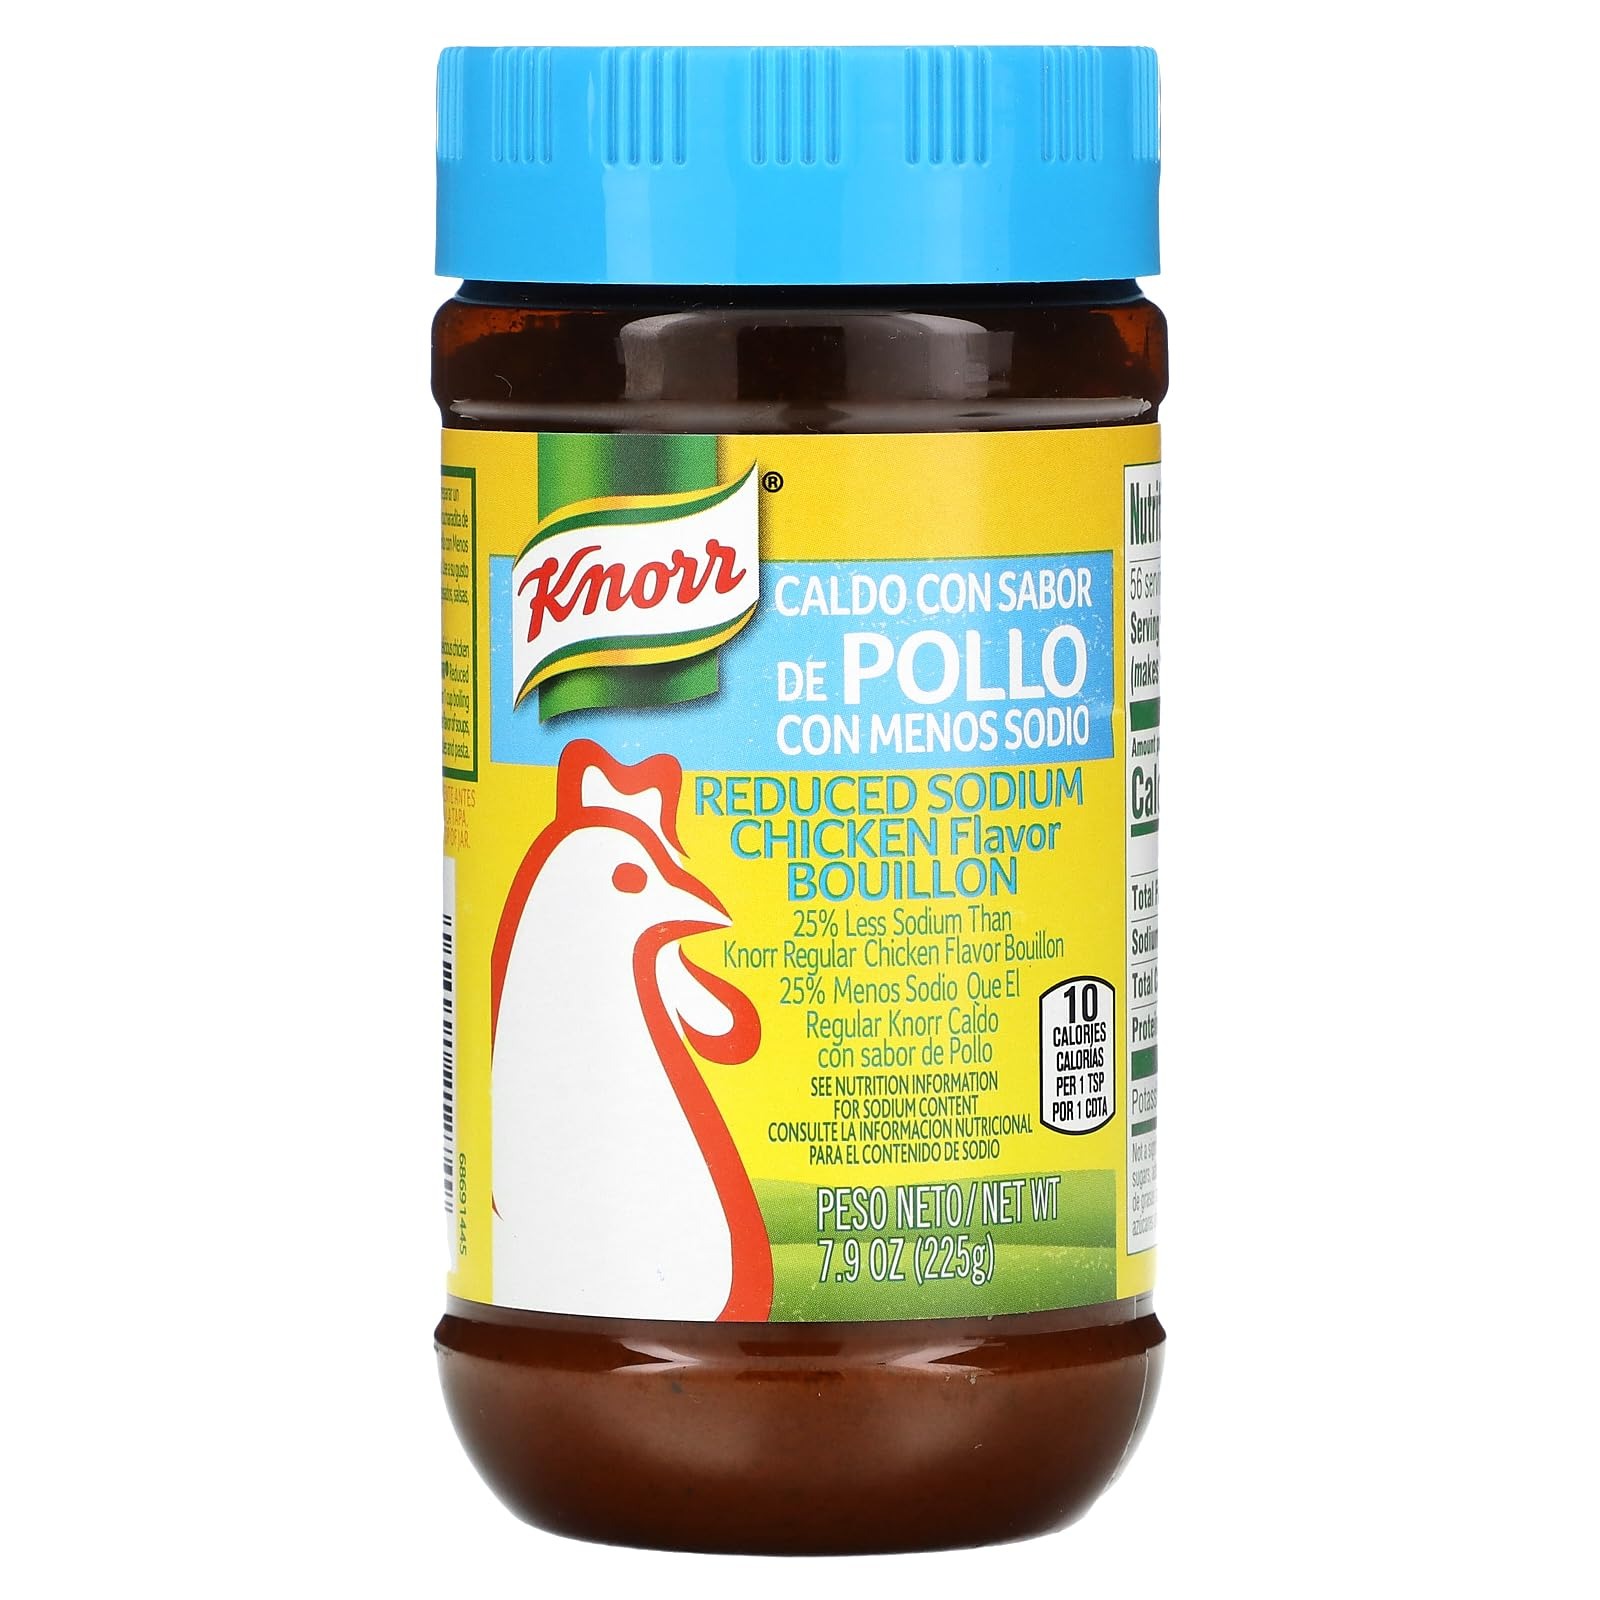
Item Name: Knorr, Sabor De Pollo R/Sodium, 7.9 Ounce
Bullet Point 1: 25% Less Sodium Than Knorr Regular Chicken Flavor Bouillon
Bullet Point 2: 10 Calories Per 1 Tsp
Bullet Point 3: Unilever
Product Description: Packaged Chicken Bouillons
Value: 7.9
Unit: Ounce

Price: 2.67